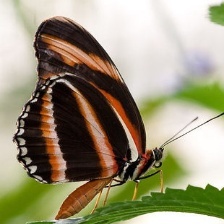
Species: BANDED ORANGE HELICONIAN